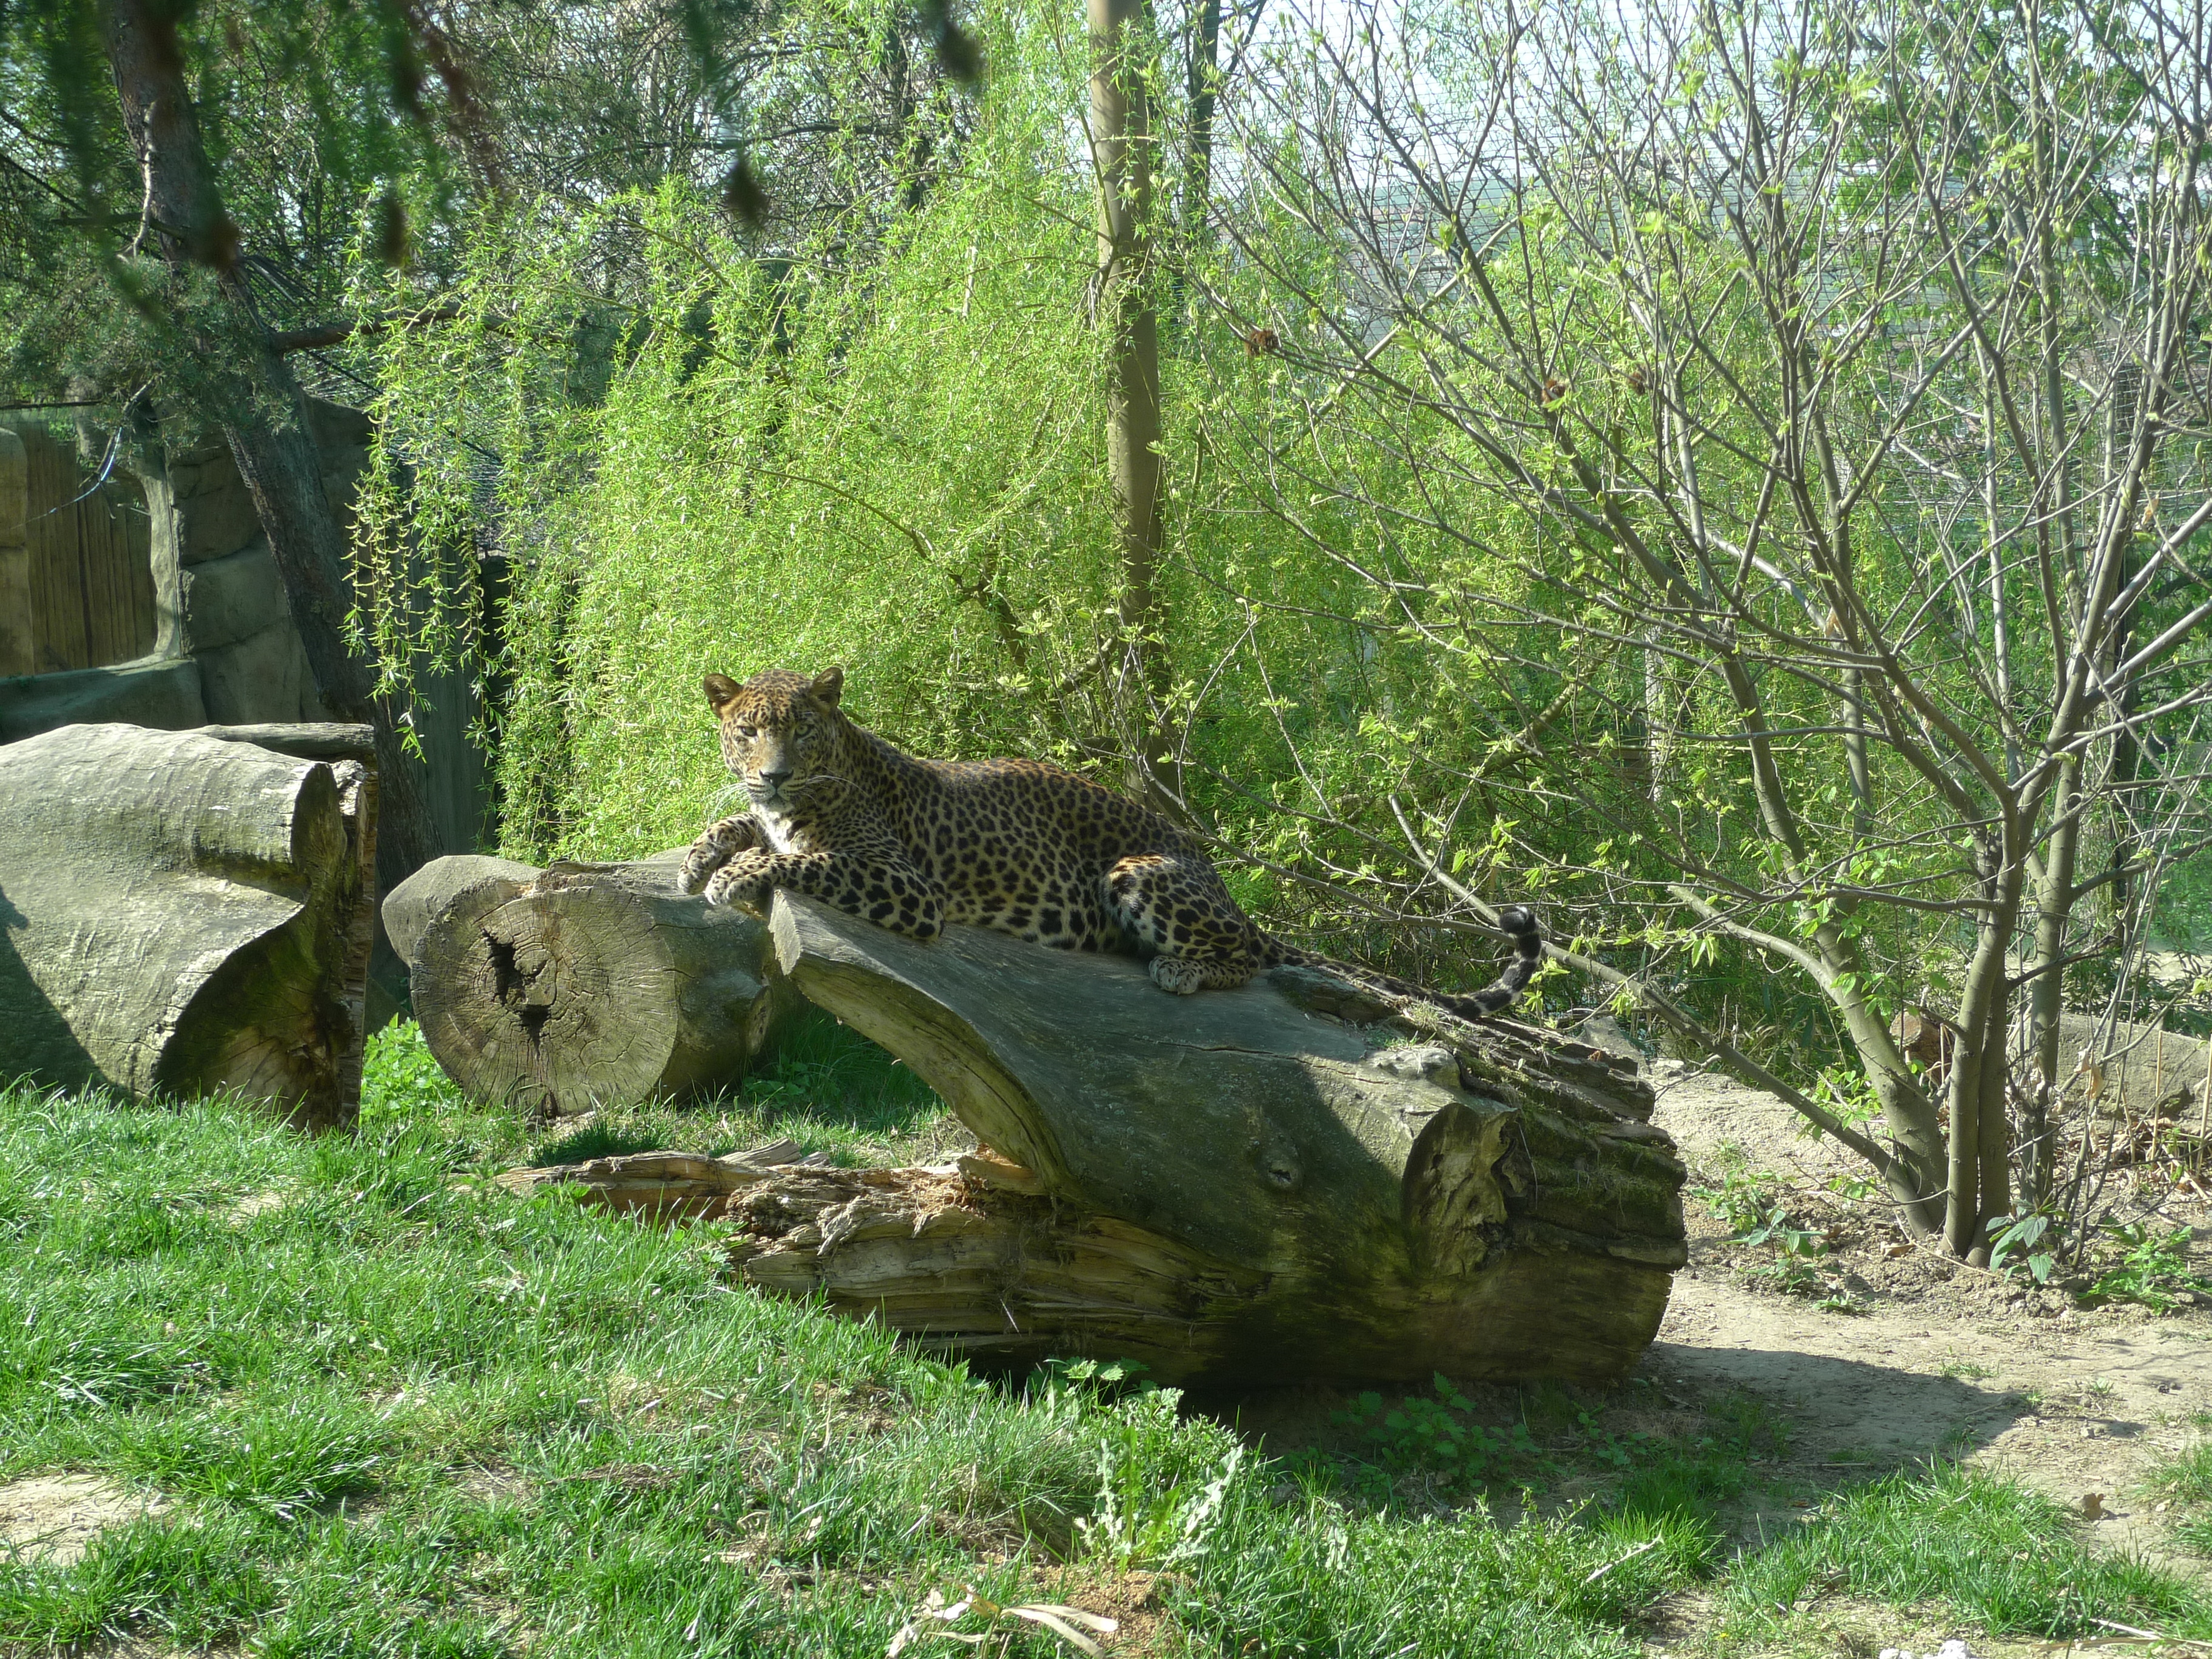
tree, pond, wildlife, zoo, jungle, garden, fauna, leopard, raubtier, groskatze